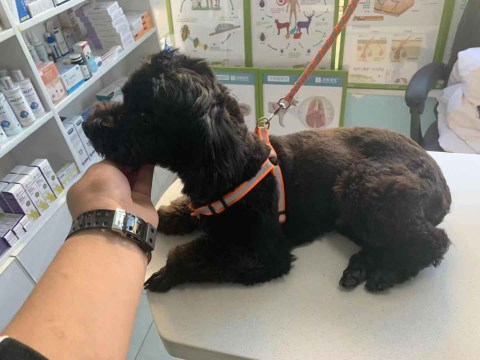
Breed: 3336-n000121-chinese_rural_dog